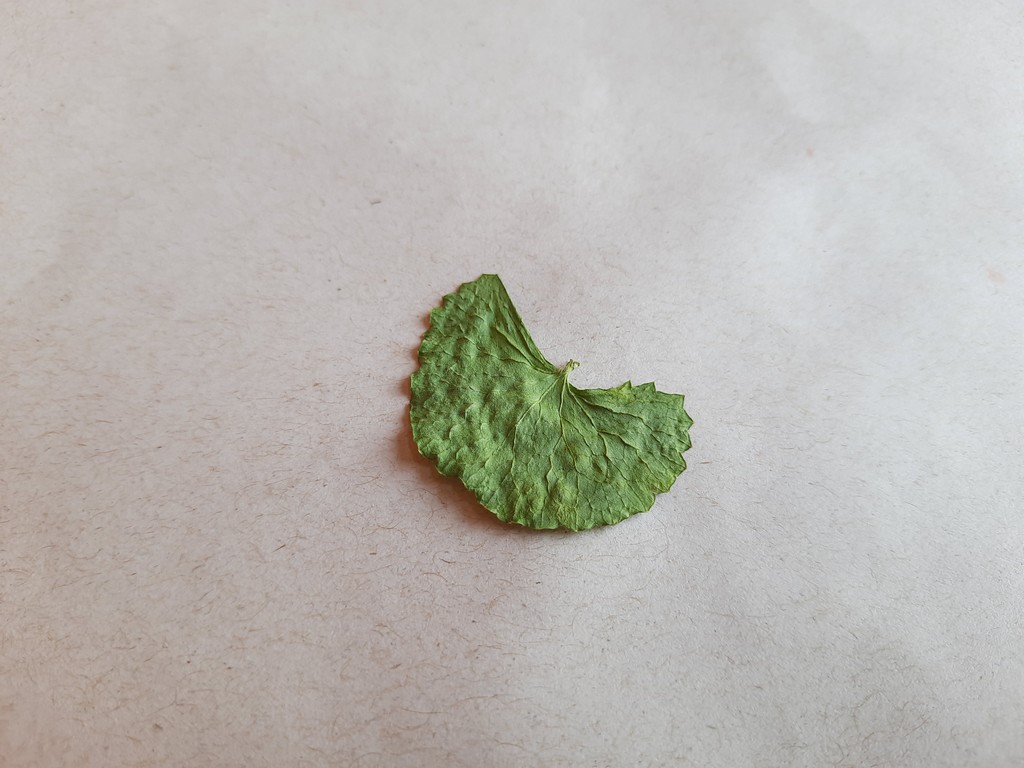
Label: Dried